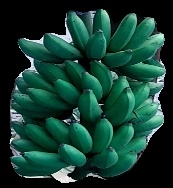
Variety: rasbale
Grade: grade3